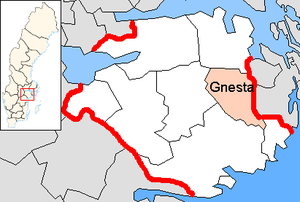
Gnesta kommun
Gnesta kommun er en kommune i den østlige del af Södermanlands län i landskabet Södermanland i Sverige.